Inclusion and Democracy

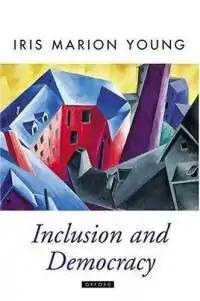

Inclusion and Democracy is a 2002 book by Iris Marion Young, published by Oxford University Press. In the book, Young considers democracy in a multicultural society, and recommends paths to more inclusive engagement in democratic politics.